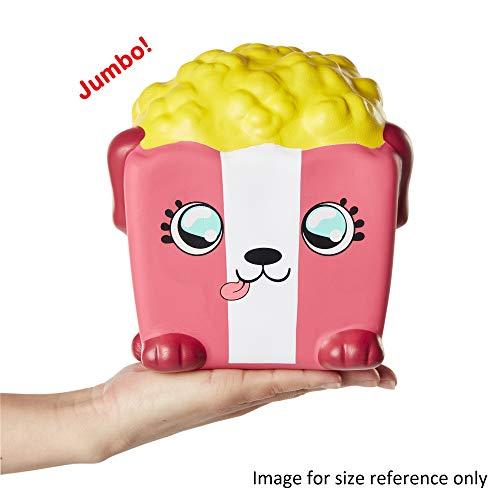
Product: Squish-Dee-Lish Squishy Jumbo Toy, Squishies - Slow Rising Penguin with Baby, Soft Kids Squishy Toys 86714
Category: Toys & Games | Novelty & Gag Toys | Miniatures
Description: Jumbo size squishy toys for more squishing fun.
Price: $14.99
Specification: ProductDimensions:6.2x6.2x9.8inches|ItemWeight:9.6ounces|ShippingWeight:9.6ounces(Viewshippingratesandpolicies)|ASIN:B07GSVMGXZ|Itemmodelnumber:86714|Manufacturerrecommendedage:6-9years